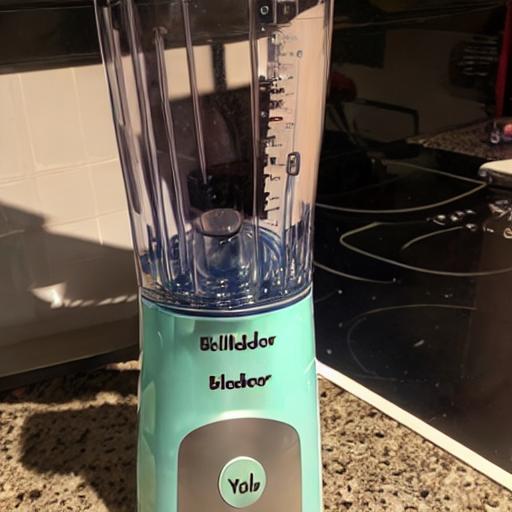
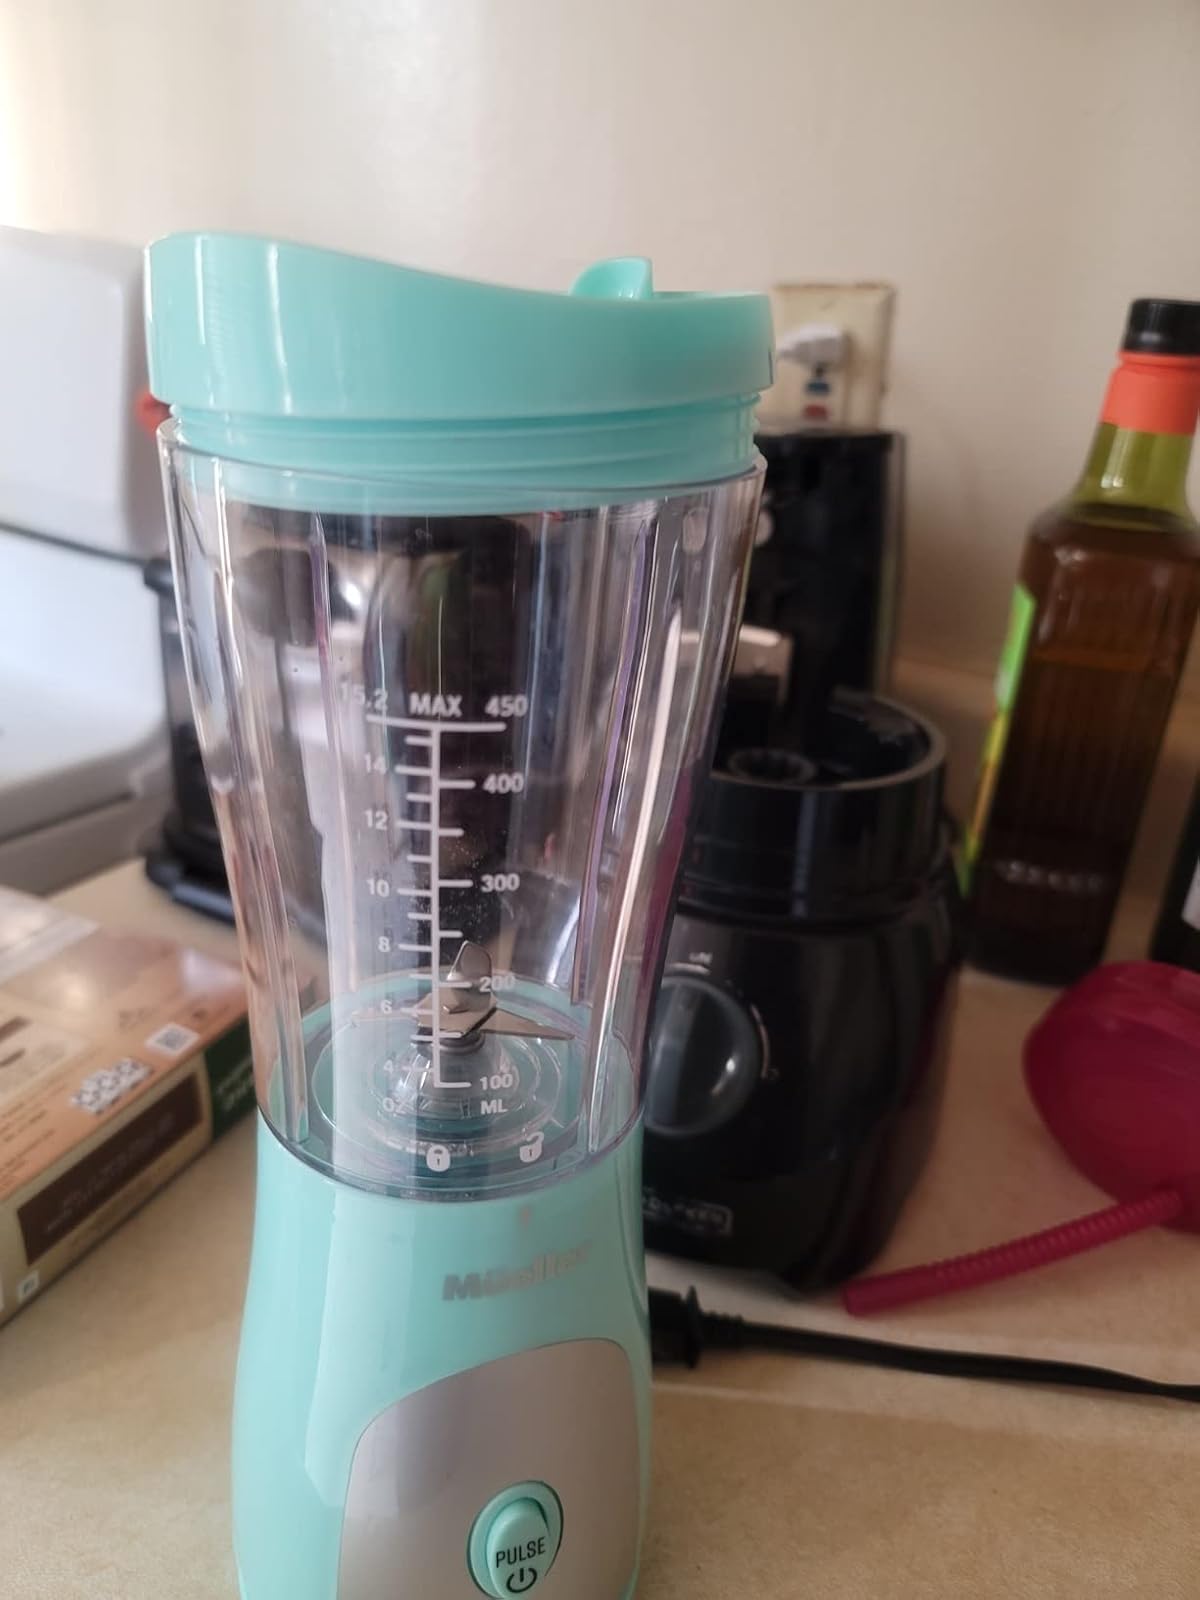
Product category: items_blender
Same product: no